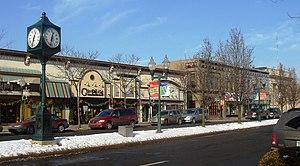
Plymouth est une ville située dans l’état américain du Michigan, dans le comté de Wayne. Elle est située à 26 km à l'ouest de Detroit, et à la même distance à l'est de Ann Arbor. Selon le recensement de 2000, sa population est de 9 022 habitants. La partie nord de la ville est construite l'emplacement de l'ancienne ville fantôme de Phoenix.